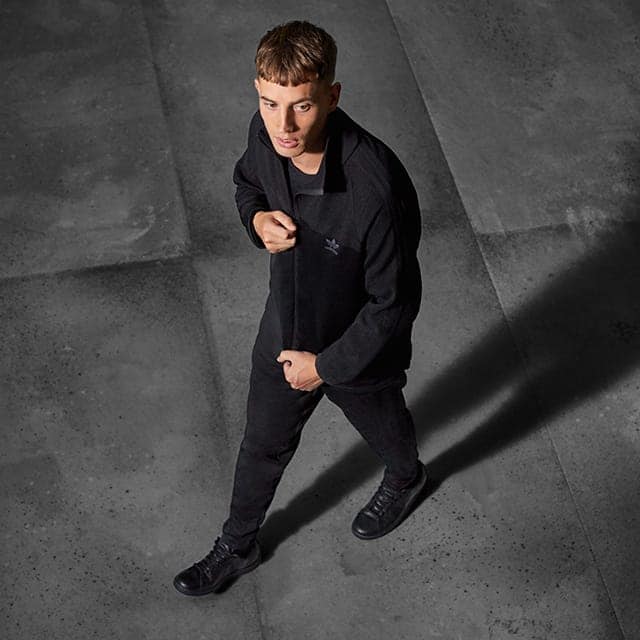
Gender: men